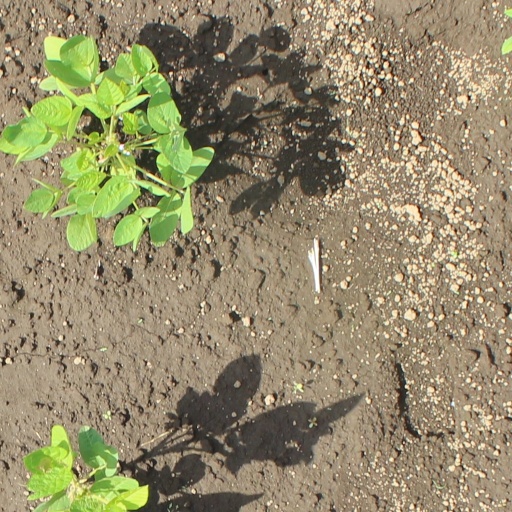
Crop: soybean